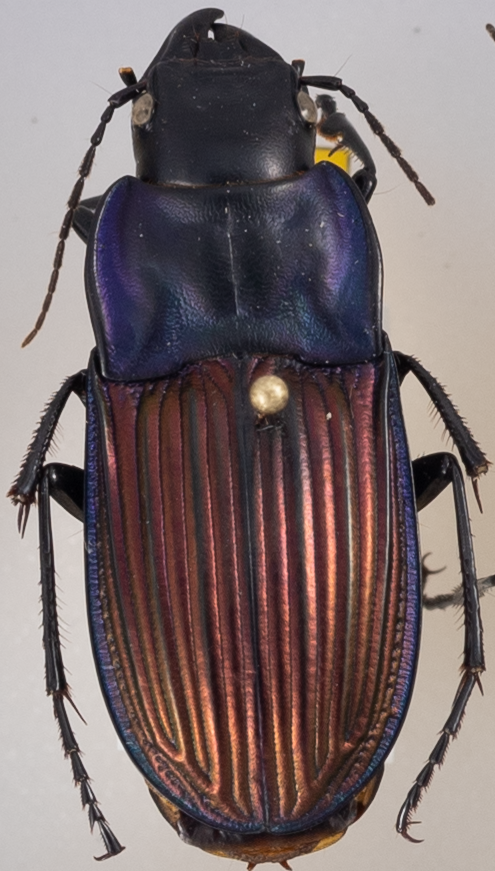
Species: Dicaelus purpuratus
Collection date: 2015-07-14
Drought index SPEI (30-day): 1.13
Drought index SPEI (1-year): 0.54
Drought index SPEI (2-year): -0.39